Joyland Amusement Park (Wichita, Kansas)

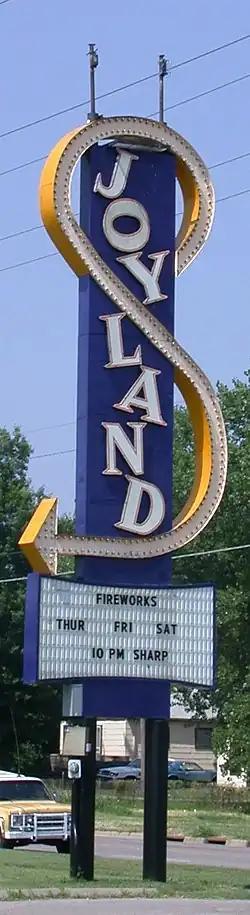
Entrance in 2003

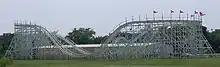
Wood roller coaster (2003)

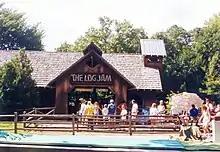
Log Jam ride (1997)

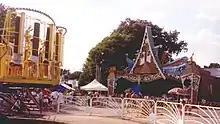
Tilt-A-Whirl ride and Whacky Shack (1997)

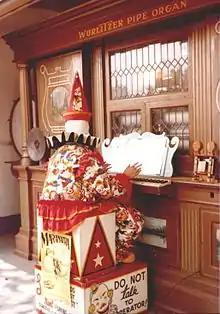
Wurlitzer organ with Louie the Clown (1981)

Joyland Amusement Park was an amusement park in Wichita, Kansas, United States. It was in continuous operation from 1949 to 2004, standing vacant for two years before closing permanently in 2006. It was once the largest theme park in central Kansas and featured a wooden roller coaster as well as 15 other rides.